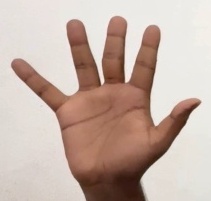
ASL sign: 5